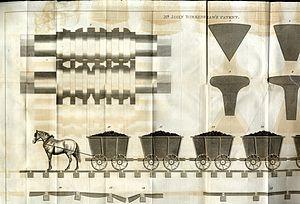
John Birkinshaw était un ingénieur des chemins de fer du XIXᵉ siècle originaire de Bedlington dans le Northumberland, Angleterre.